Daniel (biblical figure)

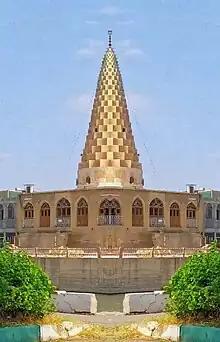
Tomb of Daniel at Susa

The last mention of Daniel in the Book of Daniel is in the third year of Cyrus. Rabbinic sources suppose that he was still alive during the reign of the Persian king Ahasuerus (better known as Artaxerxes – Babylonian Talmud, Megillah 15a, based on the Book of Esther 4, 5), but he was killed by Haman, the wicked prime minister of Ahasuerus (Targum Sheini on Esther, 4, 11).